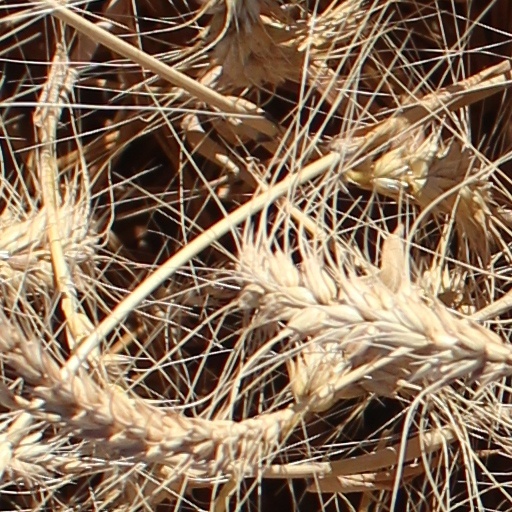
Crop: wheat